Nancy Storace

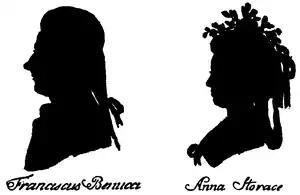
Silhouette of Francesco Benucci and Anna Storace by Hieronymous Loeschenkohl, from Oesterreichischer National Taschenkalender, Vienna 1786-1787

In 1783 the Austrian Emperor Joseph II founded a new opera company specialising in Italian opera buffa. At the time Storace was singing at the Teatro San Samuele in Venice. Count Giacomo Durazzo, who was both an experienced former theatre director and the Emperor's ambassador, engaged Michael Kelly, as he states in his "Reminiscences". With further recruitment like the librettist Lorenzo Da Ponte an outstanding ensemble was formed.